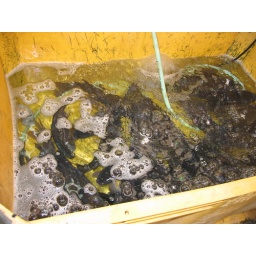
live fish in tub